Phahonyothin Road

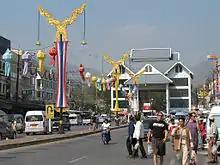
Mae Sai Pass

Following the Boworadet Rebellion in October 1933, the government of Phraya Phahonphonphayuhasena proposed the construction of a highway from central Bangkok to Don Mueang Airfield to strengthen its control of the facility. The road was built from March to July 1934, and was originally called "Prachathipat Road" ("Thanon Prachathipat"), spanning a distance of . In 1938, Field Marshal Plaek Phibunsongkhram had the road extended from Don Mueang, through Bang Pa-In, Ayutthaya, Saraburi, Lopburi, and Singburi, making it long. The newly lengthened road was renamed Phahonyothin Road, in honor of General Phraya Phahonphonphayuhasena (personal name Phot Phahonyothin), the second Prime Minister of Thailand and one of the heads of the 1932 revolution.